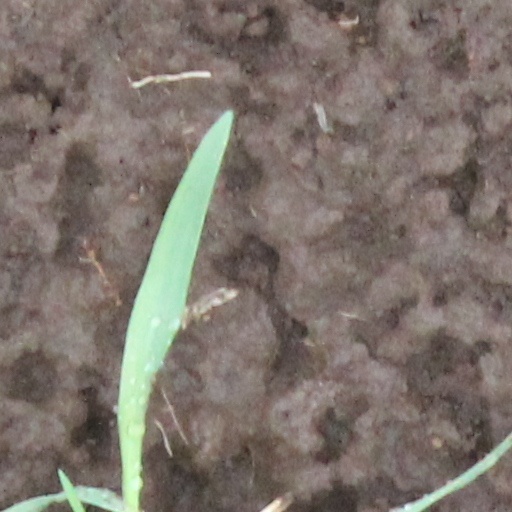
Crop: wheat